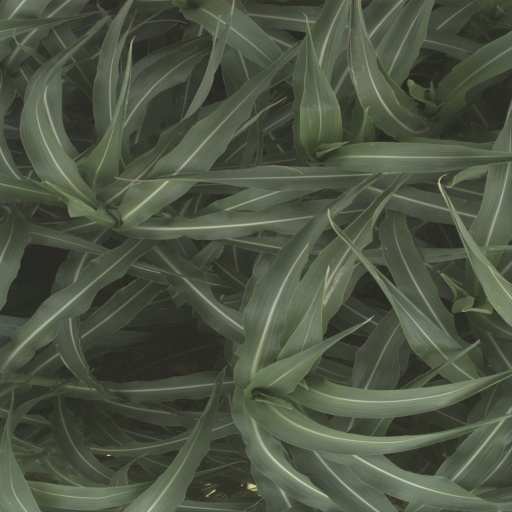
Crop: sorghum